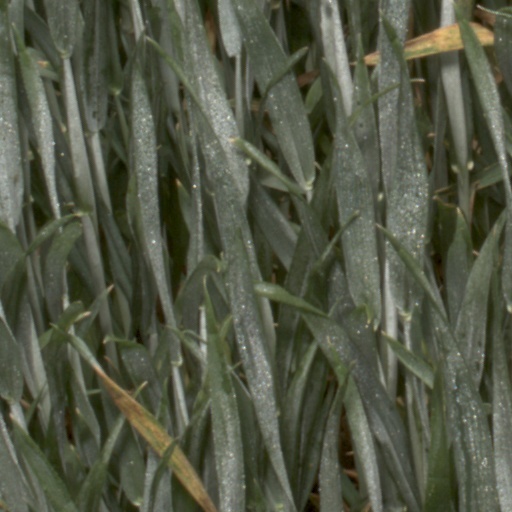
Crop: wheat